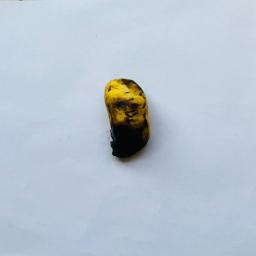
Banana variety: Sabri Kola